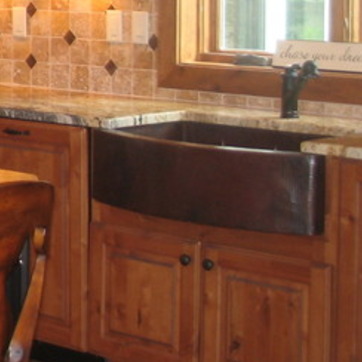
Material: metal